Platinum coin

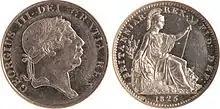
Experimental mule sample manufactured in the United Kingdom. The obverse is the 1812 Pattern 9 Pence Bank Token (S3773A), and reverse is the farthing of 1825. George III had died in 1820 and had been succeeded by his son (George IV) whose farthing reverse design is shown (right).

In the late 1820s, the British Royal Mint produced several trial coins as part of experiments on the use of platinum in coins. One of these coins has the same diameter as a farthing and a weak relief owing to the high hardness of platinum. The 1812 Pattern 9 Pence Bank Token (S3773A) was used for the obverse and the farthing of 1825 for the reverse parts of this coin. No dies were manufactured for these experiments, so expired dies of the corresponding coins were used instead. Coins minted using dies from two different coins are called mules. The coin bears the year of 1825, but was likely printed at a later date. Like all test coins, the platinum farthing has a high historic and numismatic value. This coin is also interesting because it features the portrait of the already deceased monarch George III (1738–1820).